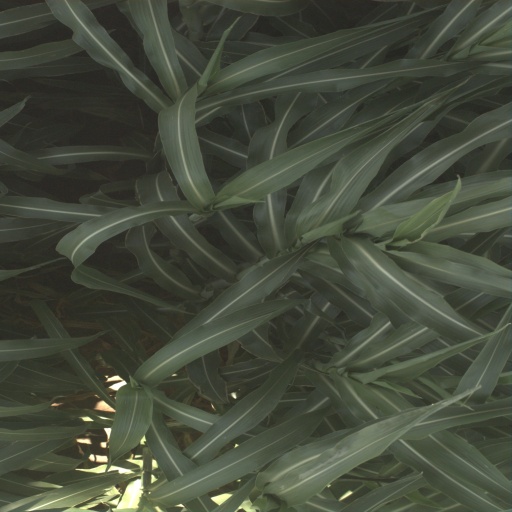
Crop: sorghum